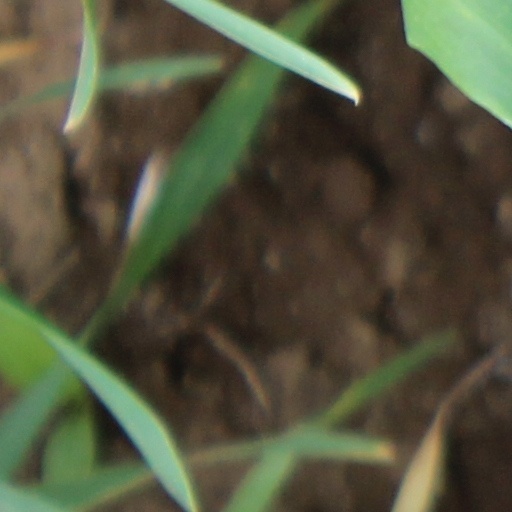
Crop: wheat